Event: Nepal Earthquake
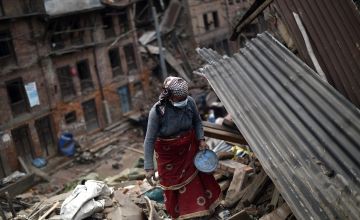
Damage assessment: damage